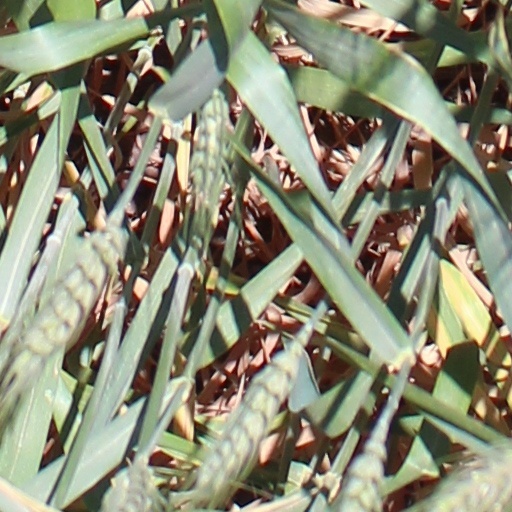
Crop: wheat